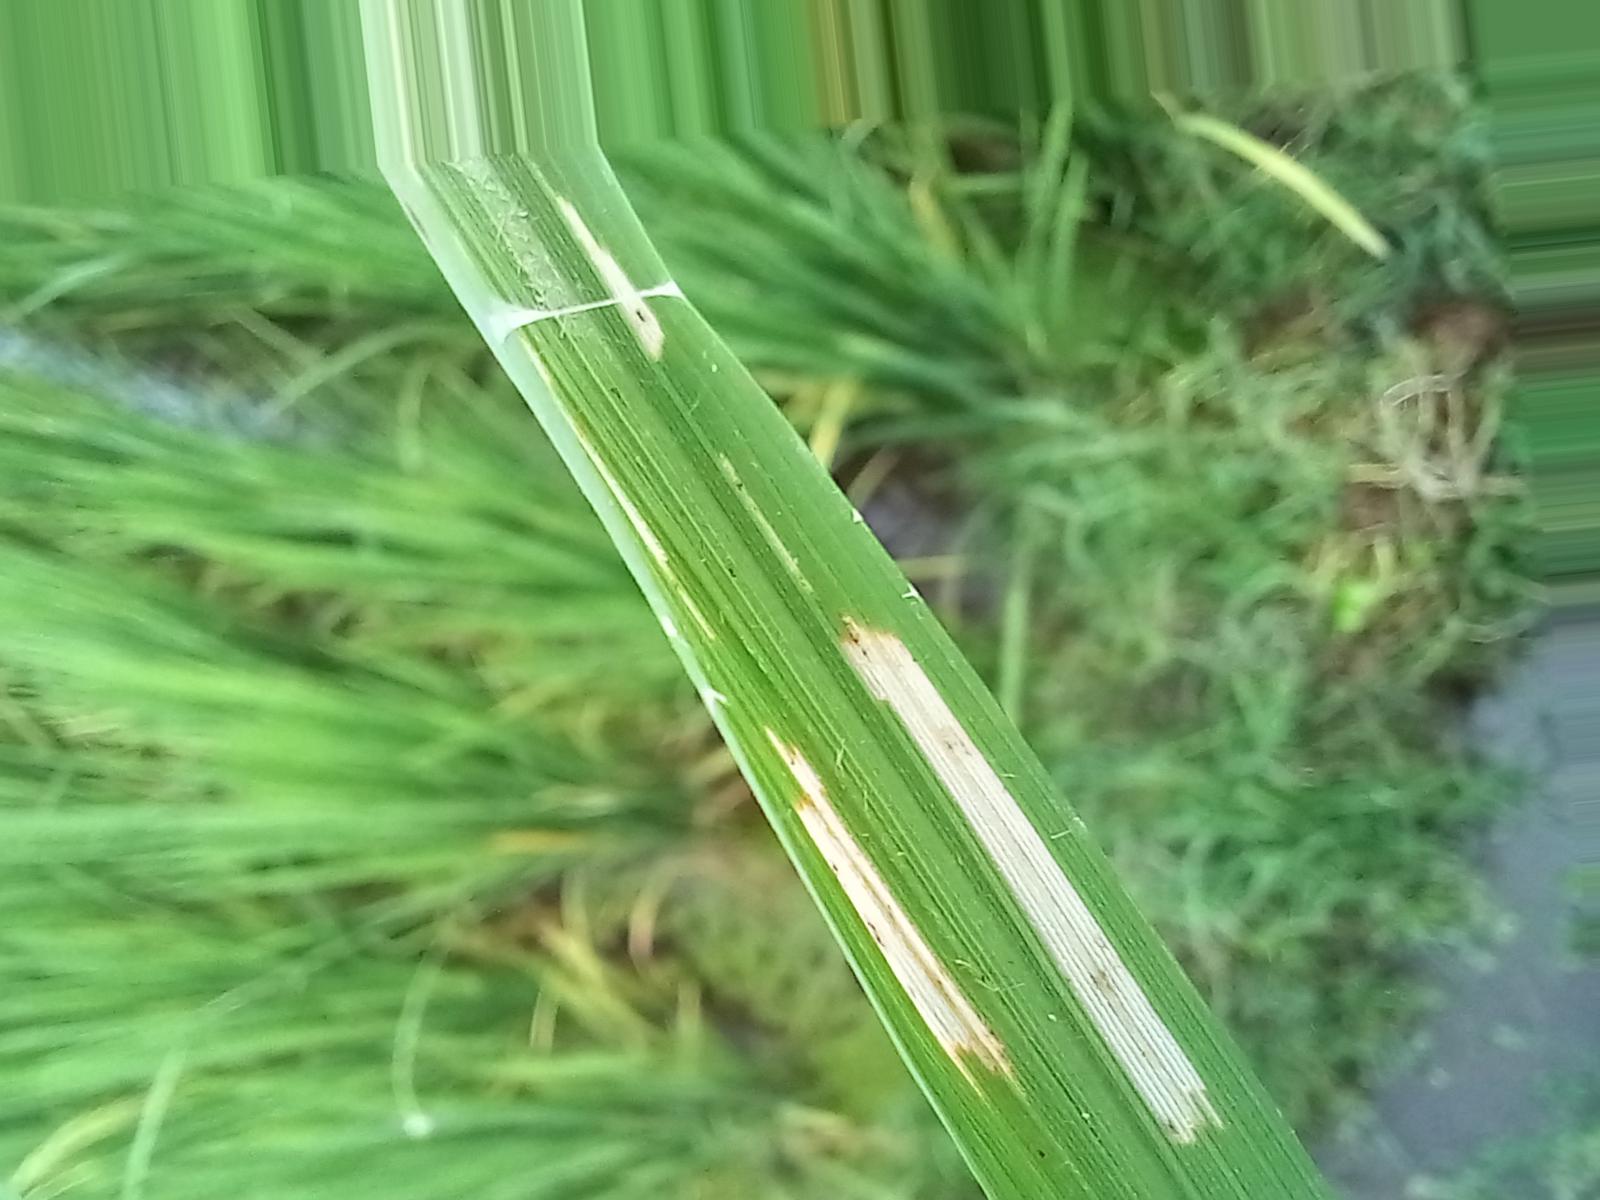
Nhãn: Sâu gai ( Hispa )